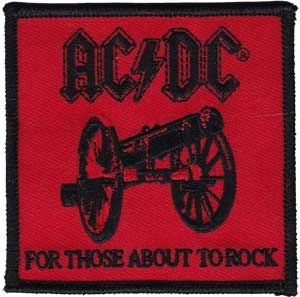
AC/DC For Those About to Rock Patch
Brand: C&D Visionary
FEATURES: Black and red ACDC patch. DIMENSIONS: 3" x 3". Color in picture may look different in real life based on photo lighting. The picture can also look different based on the device you're viewing the picture on.
Category: Arts & Entertainment > Hobbies & Creative Arts > Arts & Crafts > Art & Crafting Materials > Embellishments & Trims > Appliques & Patches > Motif Patches